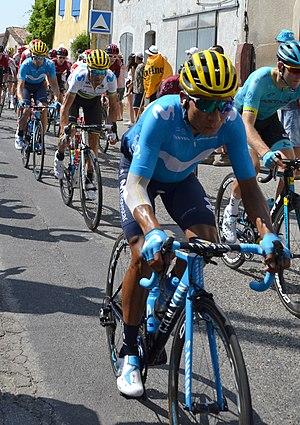
Tour de France 2019, étape 16, passage de 3 coureurs Movistar à Lédignan.
La 16ᵉ étape du Tour de France 2019 se déroule le mardi 23 juillet 2019 autour de Nîmes, sur un parcours peu vallonné de 177 kilomètres et sous une forte chaleur. Une échappée de cinq coureurs est reprise peu avant l'arrivée et l'étape est finalement remportée au sprint par l'Australien Caleb Ewan. L'étape est marquée par l'abandon sur chute d'un des favoris, Jakob Fuglsang alors 9ᵉ du classement général. Les premiers des classements restent les mêmes à l'issue de l'étape : Julian Alaphilippe pour le général, Peter Sagan pour les points, Tim Wellens pour la montagne, Egan Bernal pour le meilleur jeune et Movistar pour le classement par équipes. Alexis Gougeard, un des cinq échappés, est élu le plus combatif du jour.